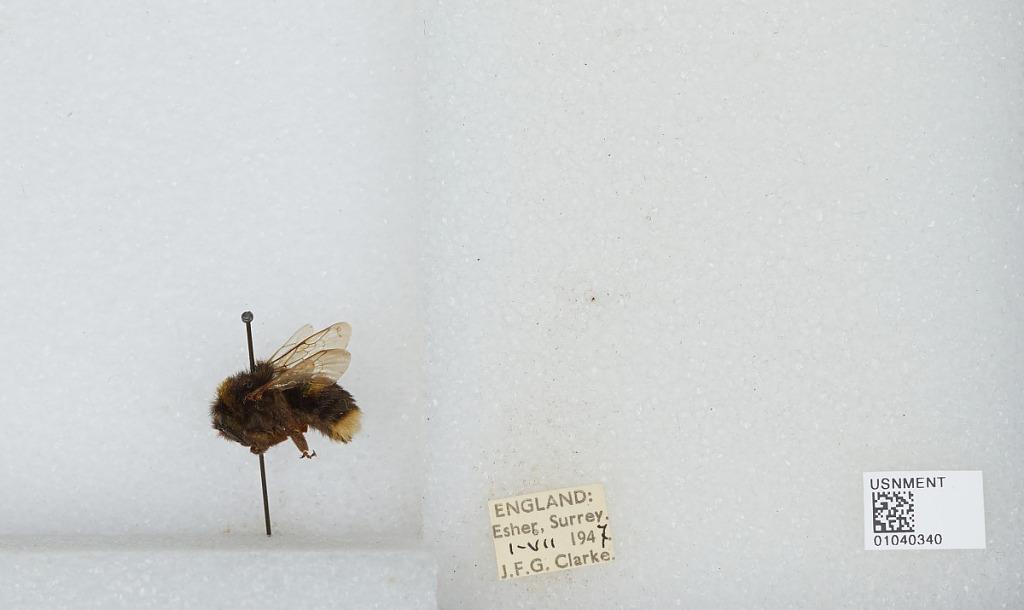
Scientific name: Bombus (Bombus) terrestris audax Harris
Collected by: J. Clarke
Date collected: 1947-7-1
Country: United Kingdom
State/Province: England
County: Surrey
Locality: Esher
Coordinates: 51.3691, -0.365